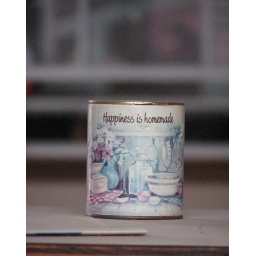
this was inside the abandoned office building with the orange chair in front.